Horse Guards (building)

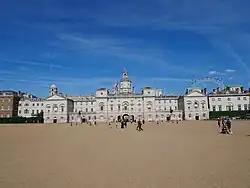
Horse Guards viewed across Horse Guards Parade with the London Eye Ferris wheel in the background.

Horse Guards is a historic building in the City of Westminster, London, between Whitehall and Horse Guards Parade. It was built in the mid-18th century, replacing an earlier building, as a barracks and stables for the Household Cavalry. The current and previous buildings were, between the early 18th century and 1858, the main military headquarters for the British Empire. Horse Guards originally formed the entrance to the Palace of Whitehall and later St James's Palace; for that reason it is still ceremonially defended by the King's Life Guard.